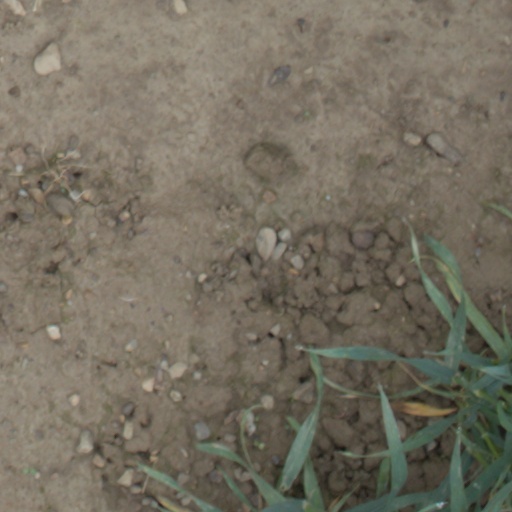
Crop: wheat